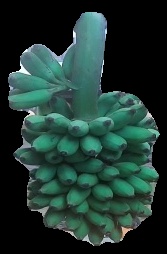
Variety: elakki-bale
Grade: grade2